Maturin Veyssière La Croze

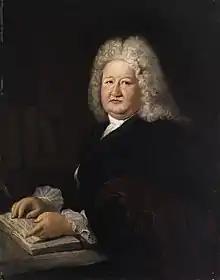
Mathurin Veyssière de La Croze (copy after Antoine Pesne)

Maturinus Veyssière La Croze (4 December 1661, Nantes – 21 May 1739) was in his early years a learned French Benedictine historian and orientalist. Later, as a Protestant convert, he became royal librarian and professor of the University of Berlin Armenologist.